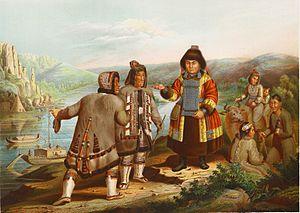
Les Iakoutes, qui se nomment eux-mêmes Sakha, sont un peuple turcophone sibérien de la Fédération de Russie, majoritaire dans la république de Sakha, l’une des zones habitées les plus froides du globe au nord-est de la Sibérie.